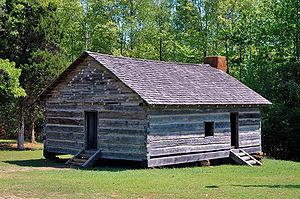
La bataille de Shiloh fut un affrontement majeur du théâtre occidental de la guerre de Sécession qui eut lieu les 6 et 7 avril 1862 dans le sud-ouest du Tennessee. Une armée de l'Union commandée par le major-général Ulysses S. Grant avait pénétré profondément dans le territoire sudiste en longeant la rivière Tennessee et avait établi son camp à Pittsburg Landing sur la rive ouest du fleuve. Les forces confédérées des généraux Albert Sidney Johnston et Pierre Gustave Toutant de Beauregard lancèrent une attaque surprise sur l'armée nordiste.